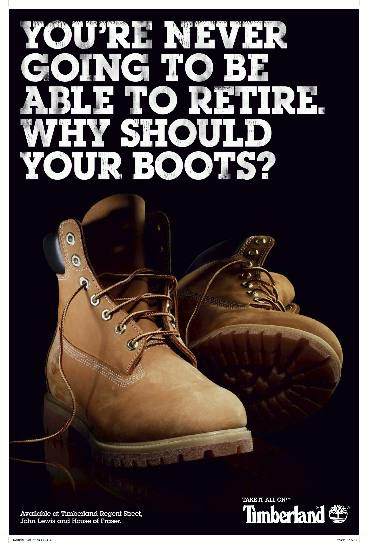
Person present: No